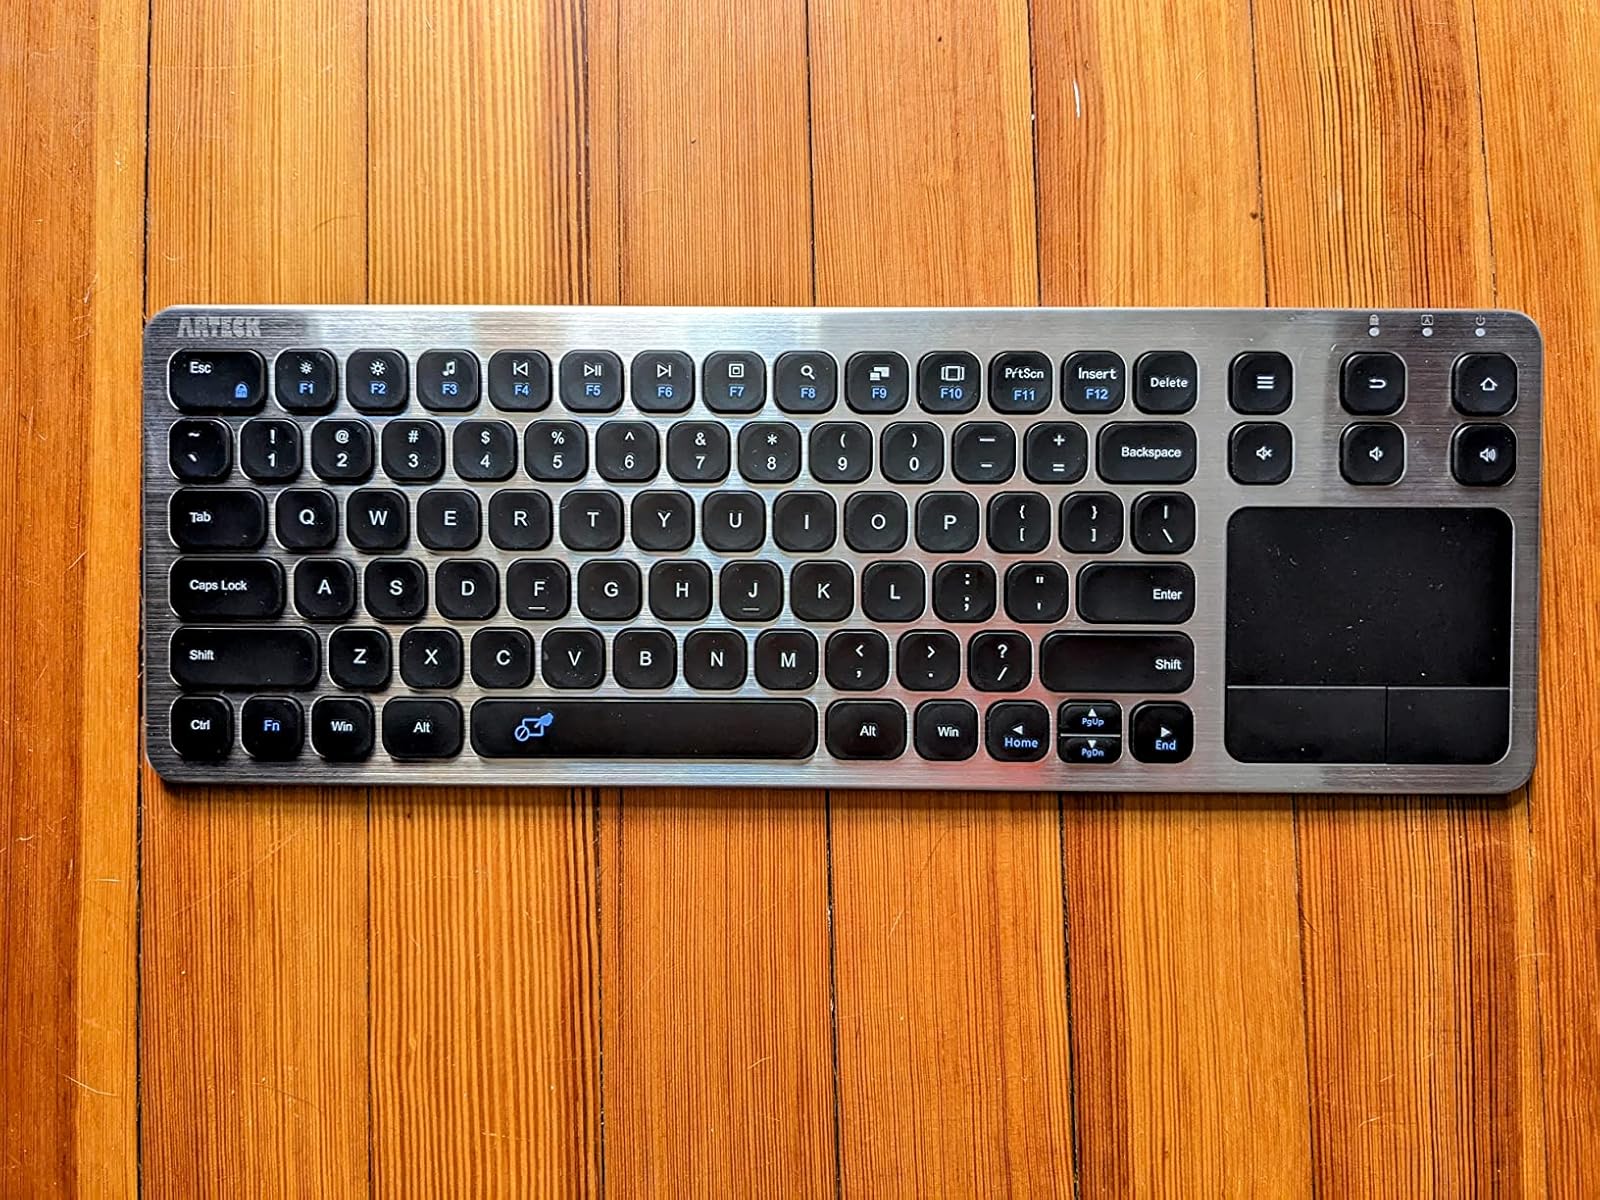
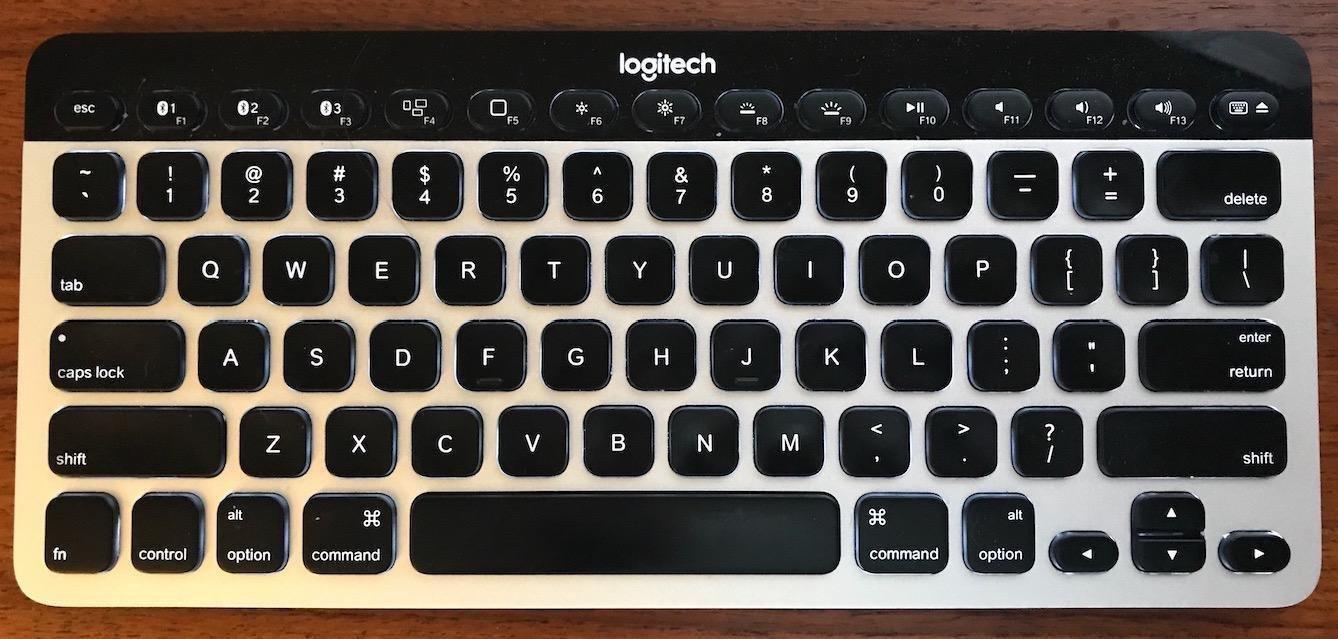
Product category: keyboard
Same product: no